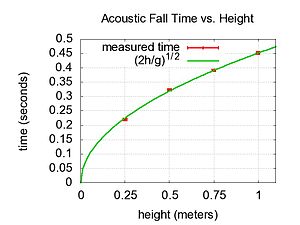
Galileis faldlov / Loven
Faldtiden som funktion af faldhøjden.
Galileis faldlov er en simpel model for det frie fald. Loven siger, at legemer udsat for tyngdekraften falder med samme konstante acceleration uafhængigt af massen. Denne lovmæssighed blev opdaget af Galileo Galilei og var i strid med Aristoteles' opfattelse. Kasteparablen følger af faldloven, og loven selv kan udledes fra den newtonske gravitation.